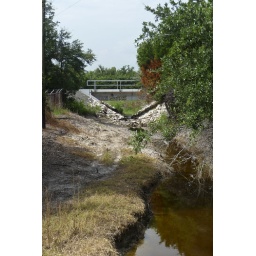
Railroad bridge over a small water course in Santa Fe, TX, with some nasty water underneath